Amance, Aube

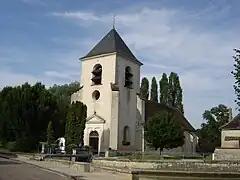
The church in Amance

Amance is a commune in the Aube department in the Grand Est region of north-central France.